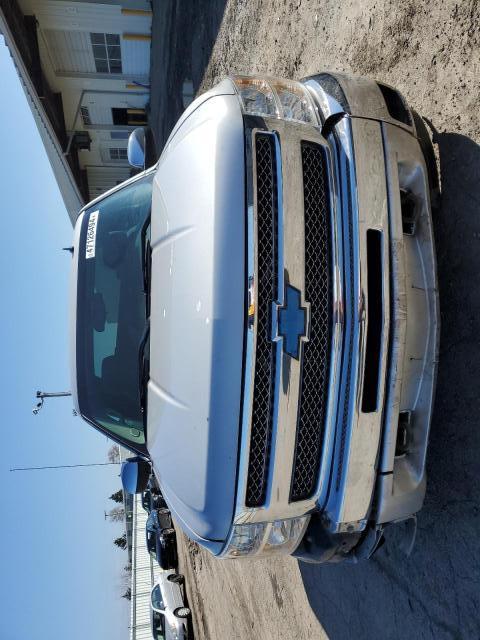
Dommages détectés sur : pare-choc avant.
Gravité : majeur